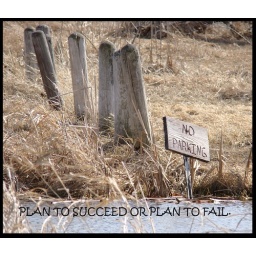
It's that No Parking sign in the lake again.